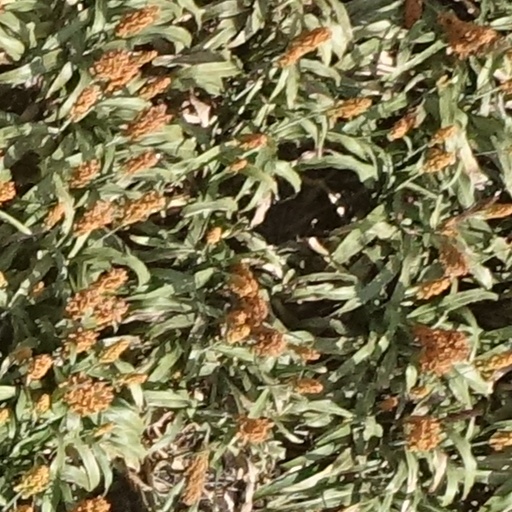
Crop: sorghum